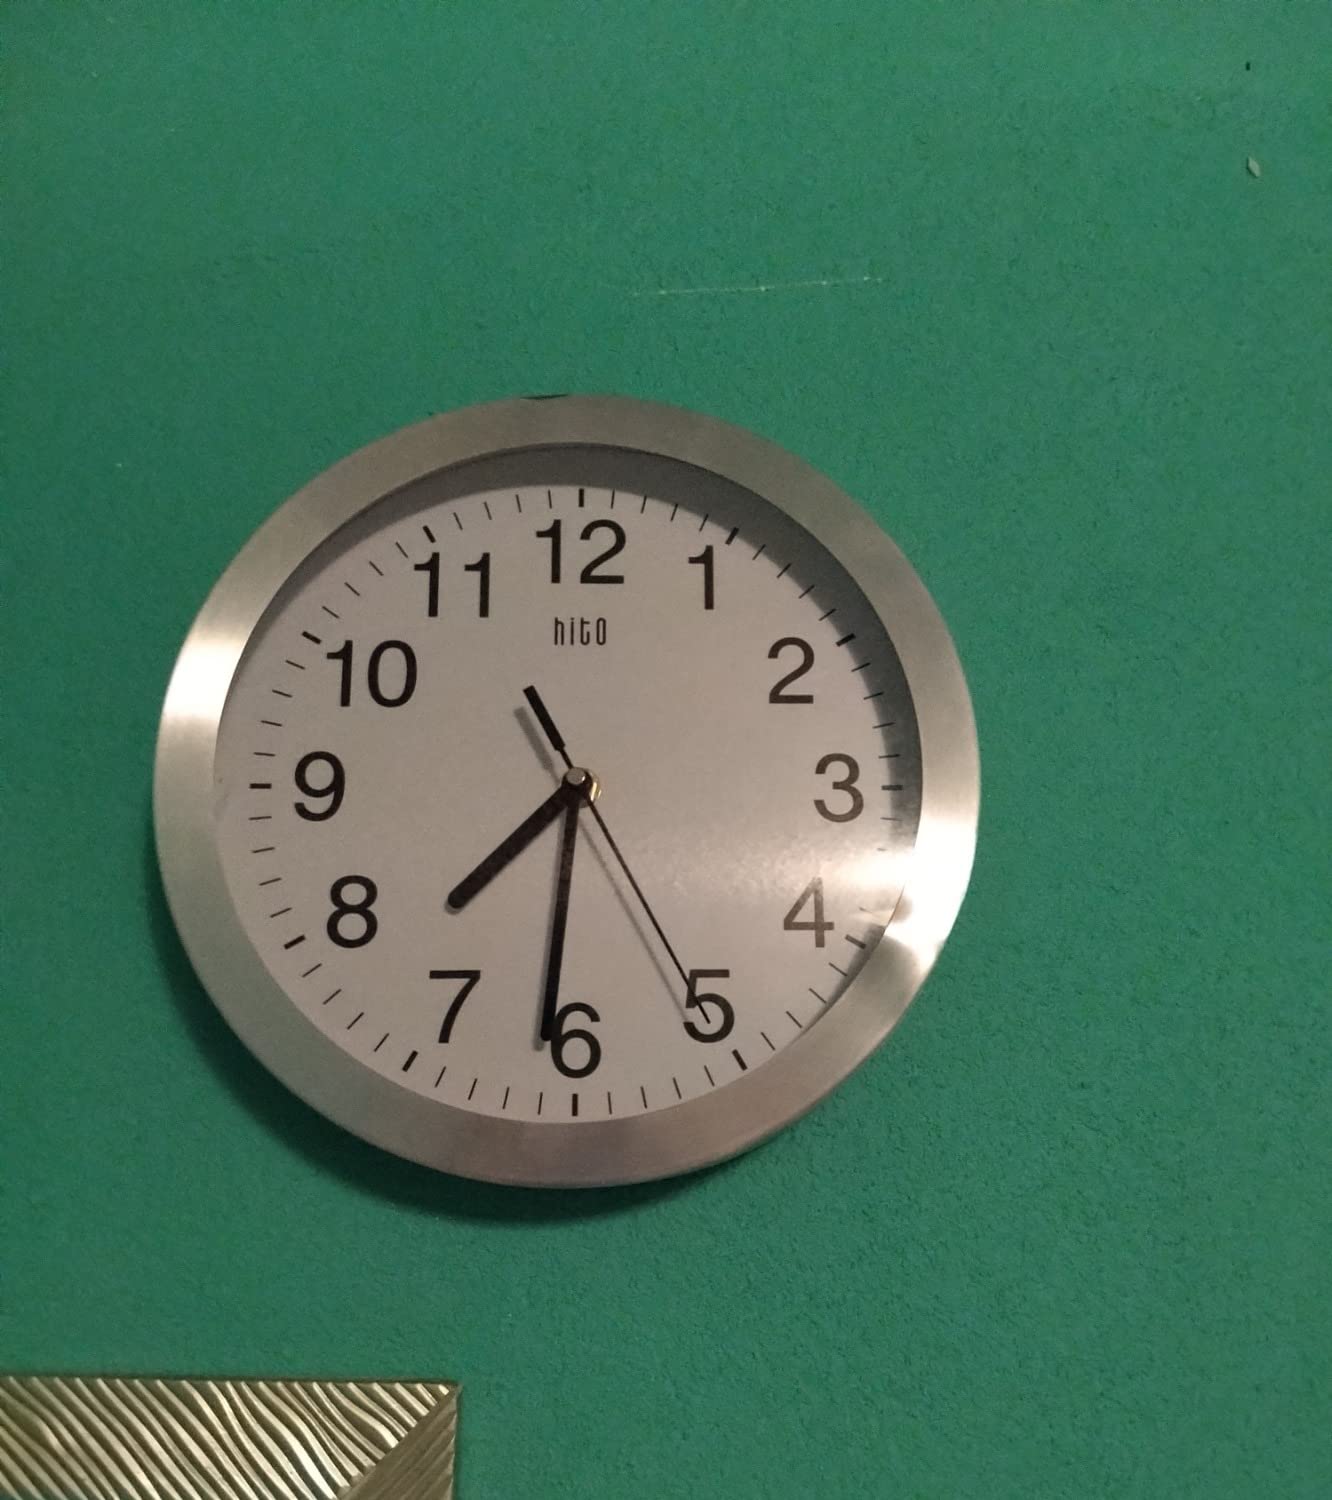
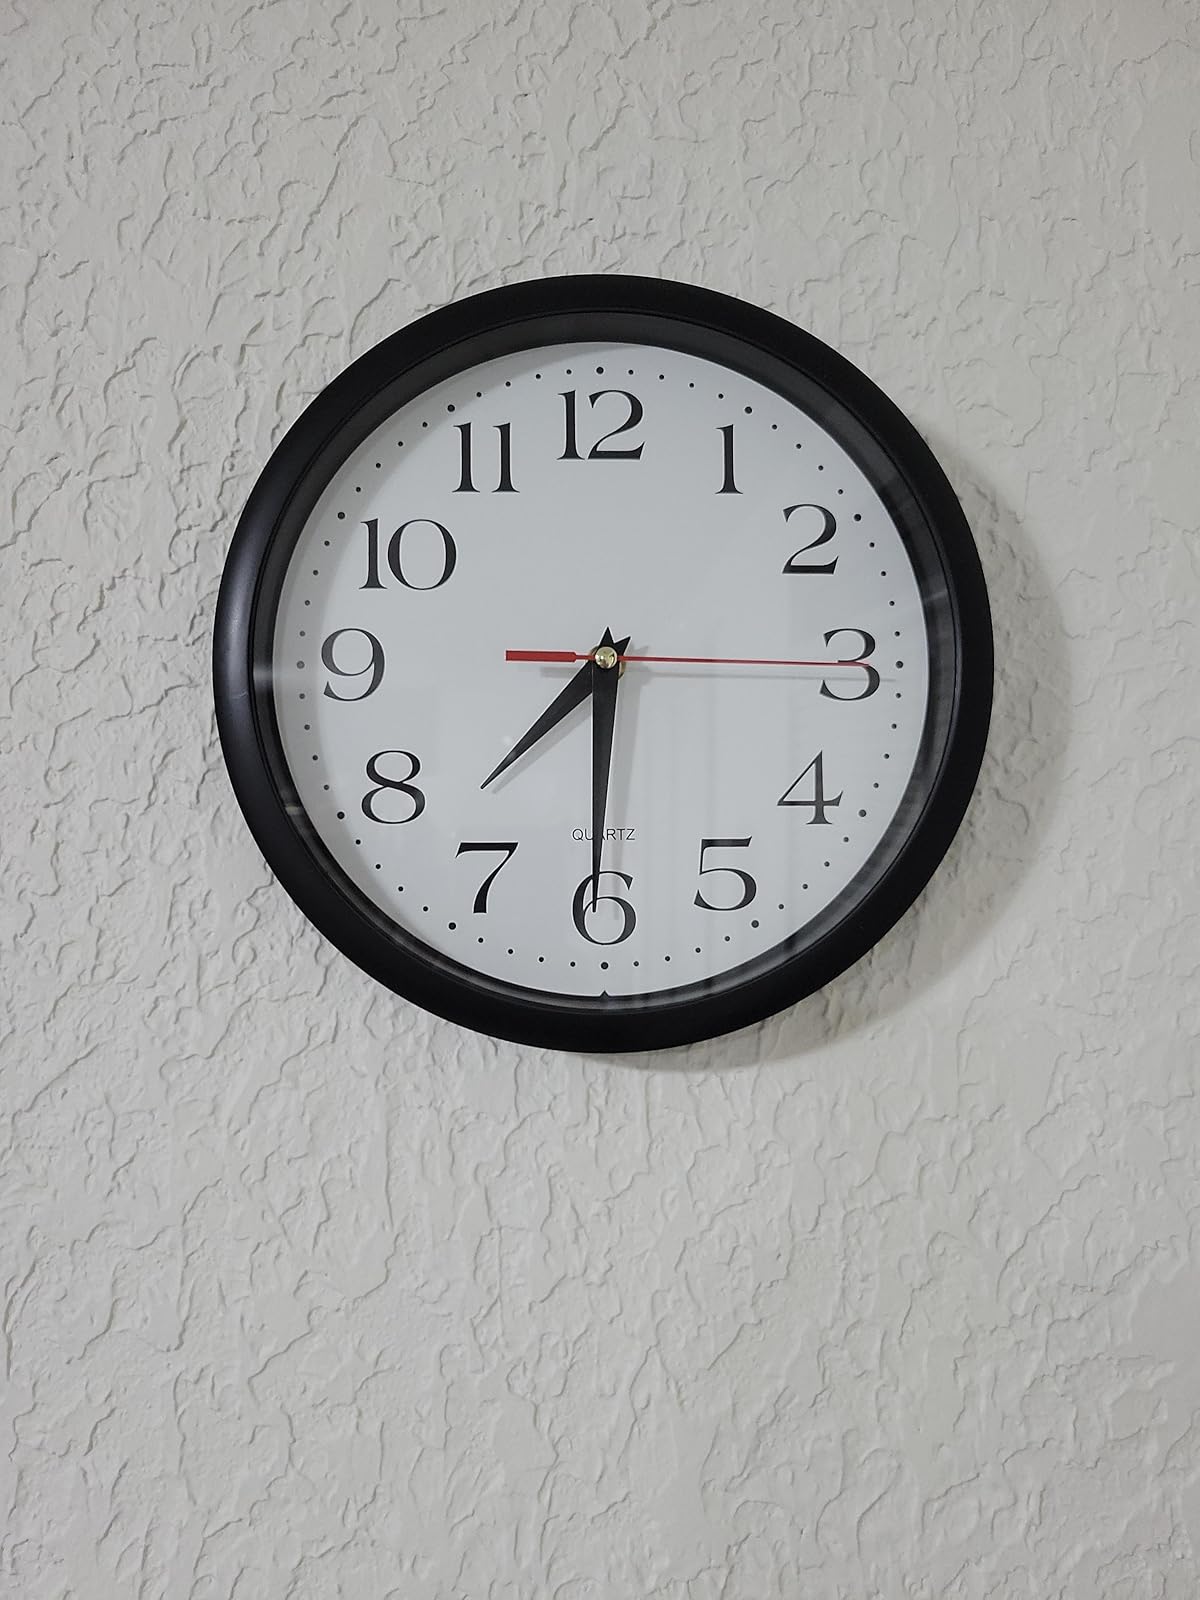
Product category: clock
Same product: no